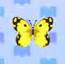
Label: butterfly